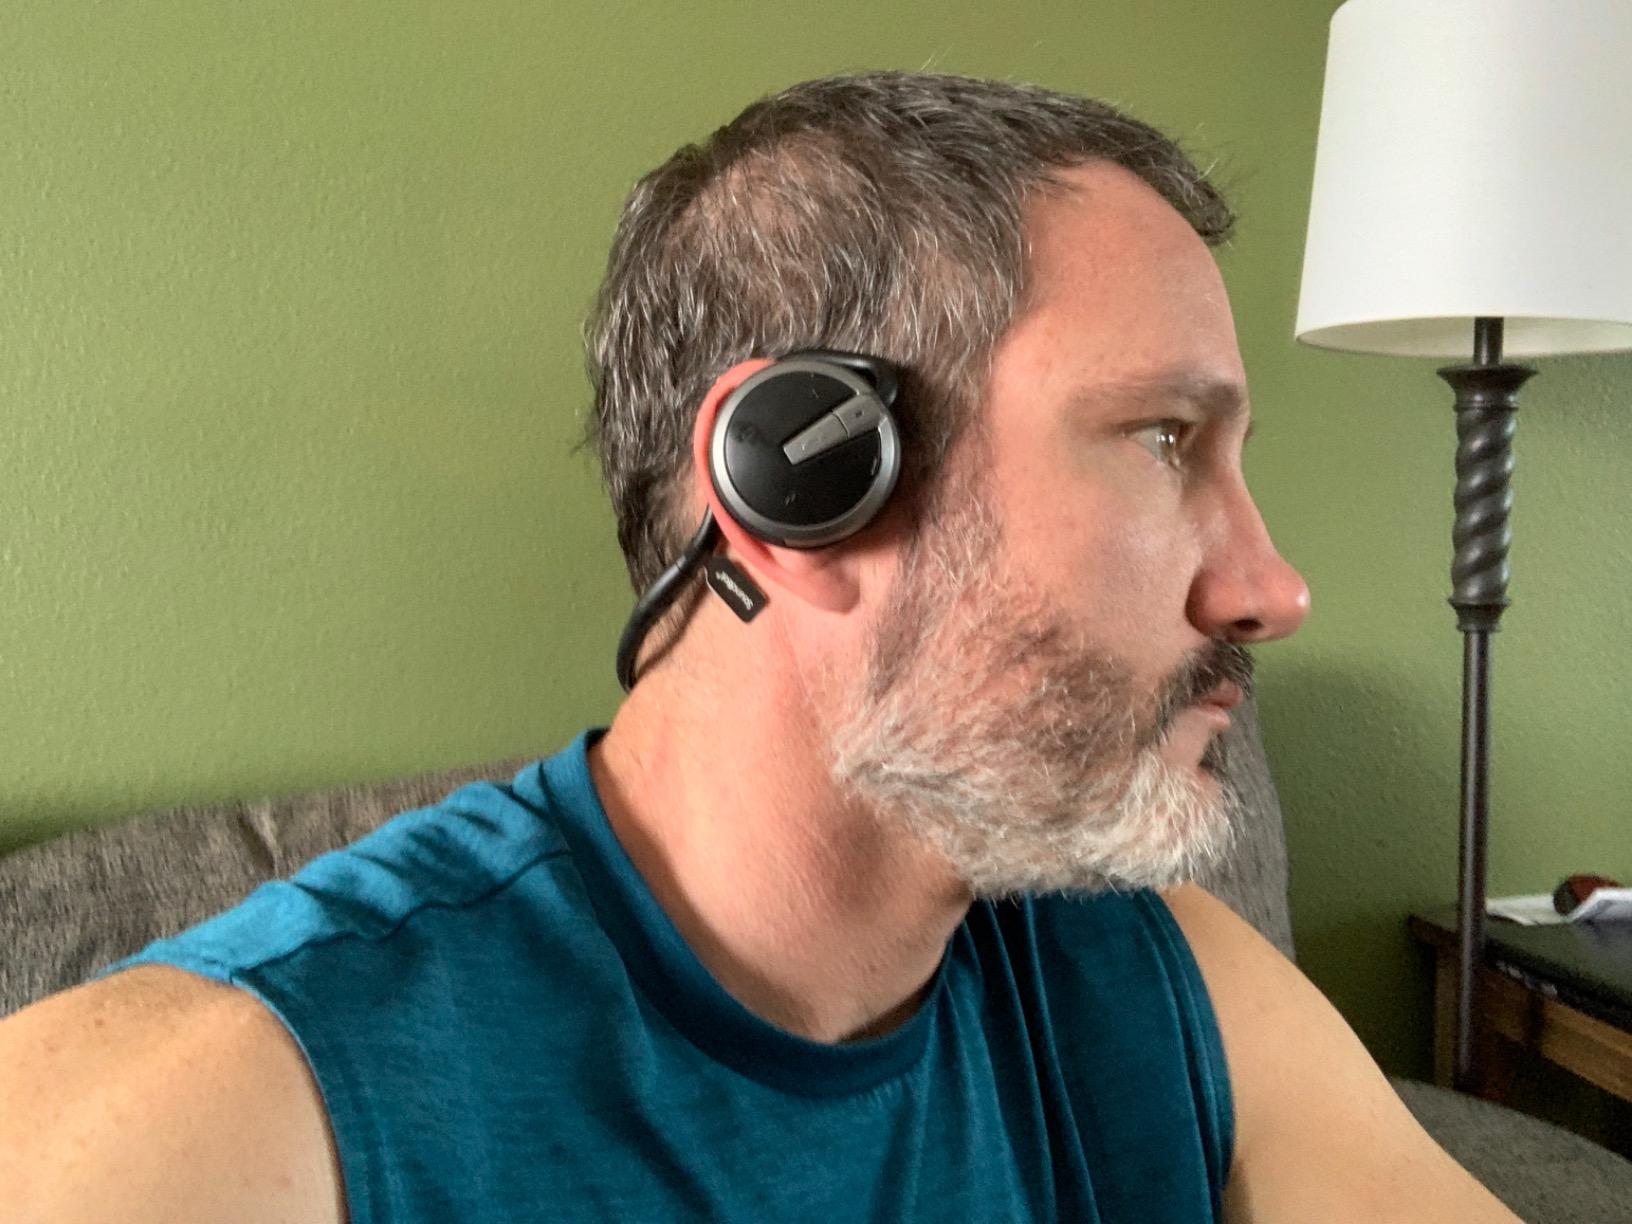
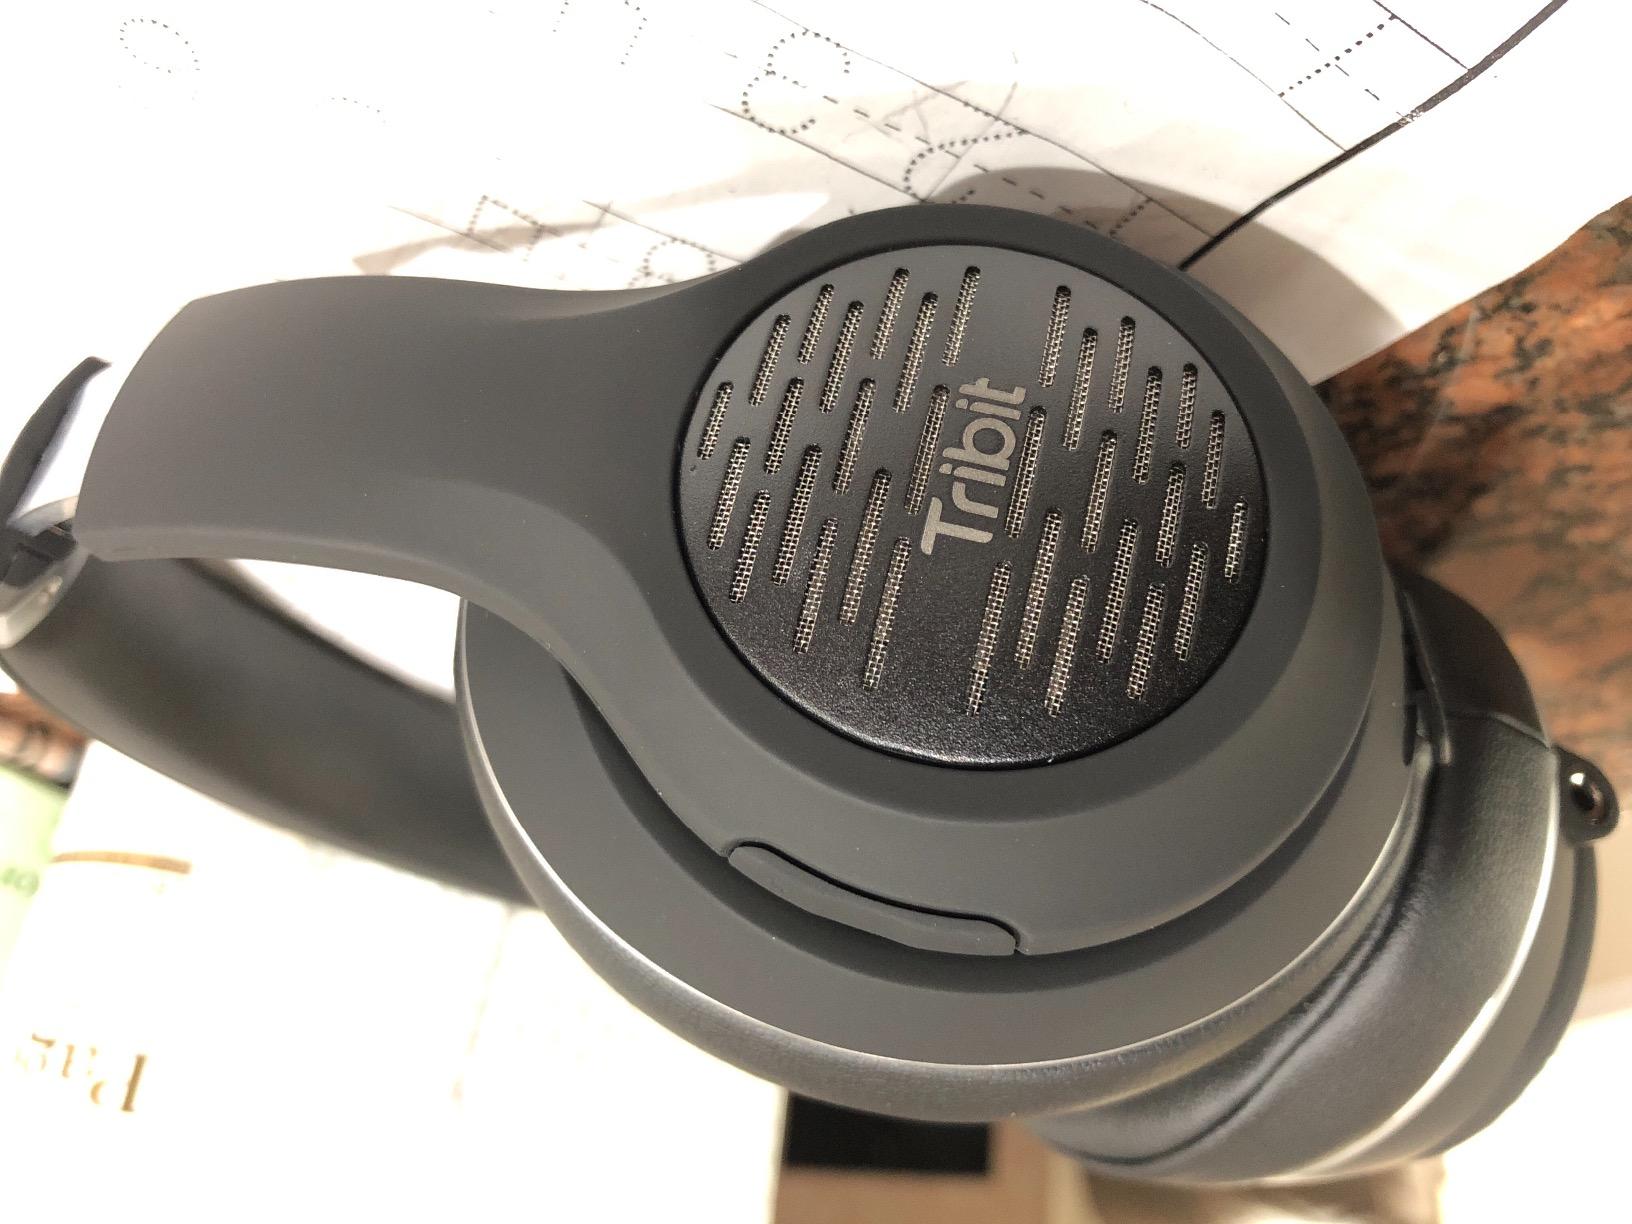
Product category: headphones
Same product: no